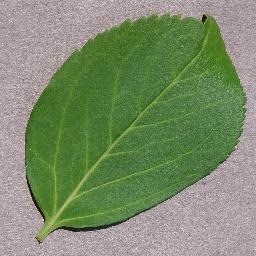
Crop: cherry
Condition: (including_sour)_healthy